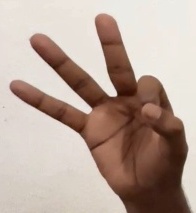
ASL sign: 9